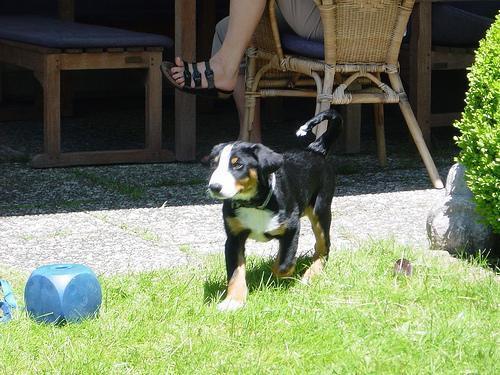
Appenzeller